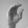
ASL letter: C